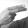
ASL letter: H